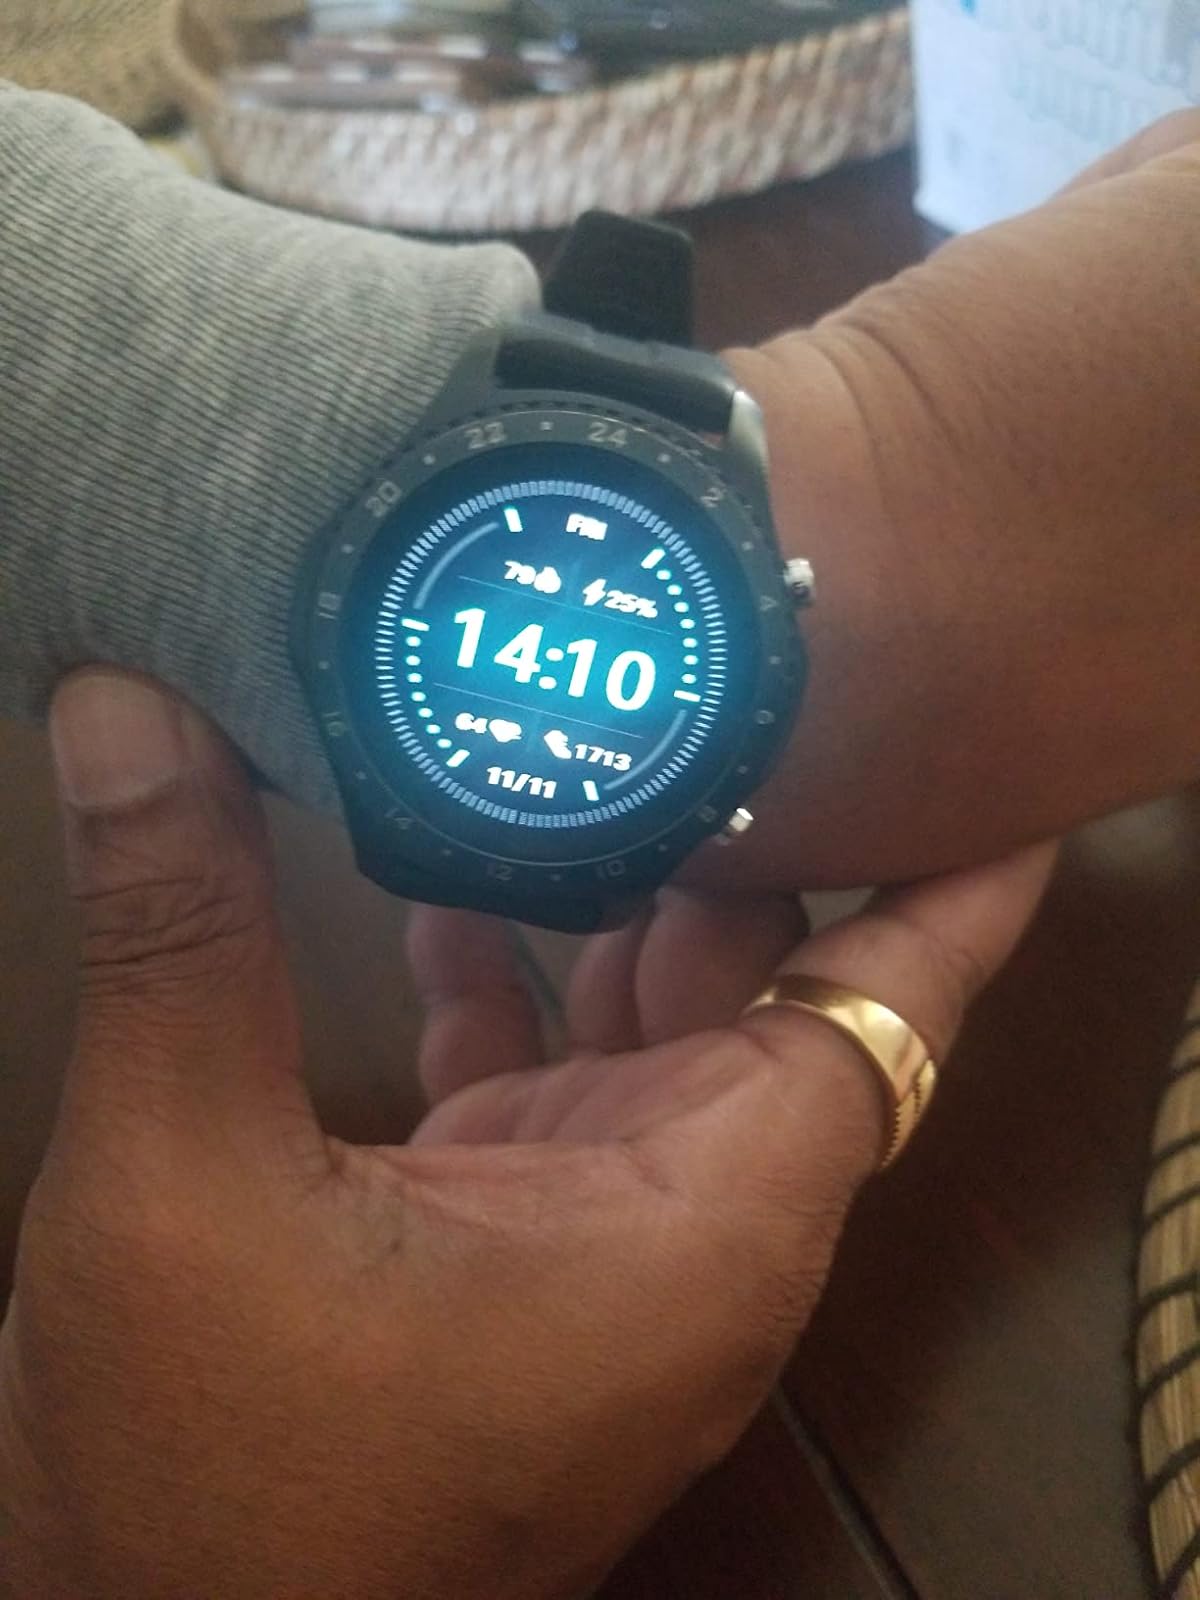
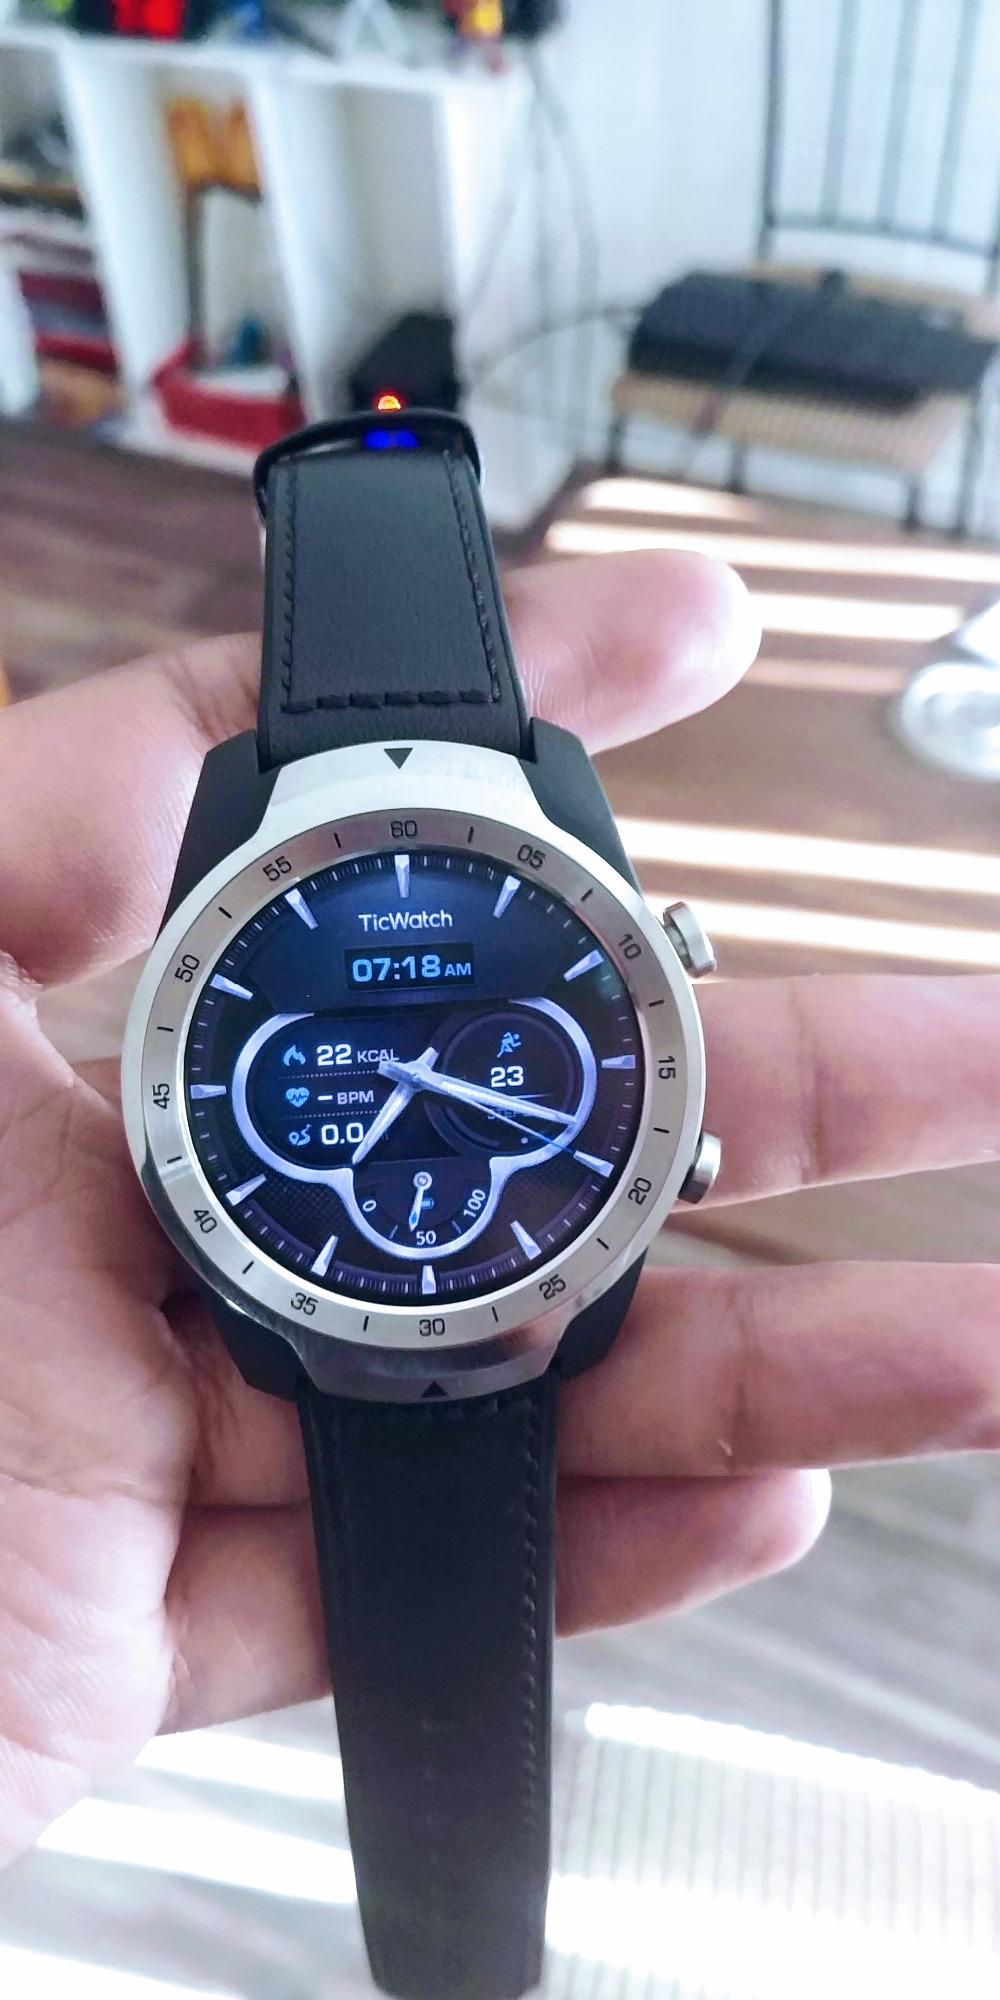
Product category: smartwatch
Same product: no